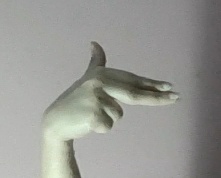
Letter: ghain